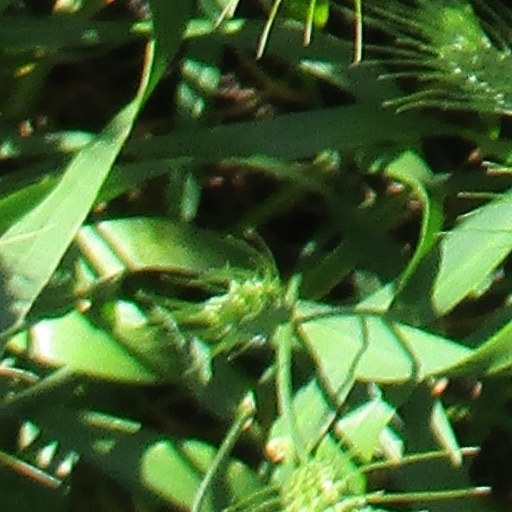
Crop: wheat